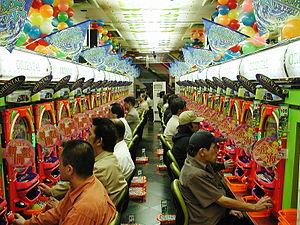
Le pachinko est un appareil que l’on peut décrire comme un croisement entre un flipper et une machine à sous. C'est un automate très célèbre au Japon, on y compte plus de cinq millions de machine.
Un yakuza est un membre d'un groupe du crime organisé au Japon. Les yakuzas sont représentés par quatre principaux syndicats, présents sur tout l'archipel, et possèdent également des ramifications dans la zone Pacifique, et même en Allemagne et aux États-Unis. Ils étaient officiellement 28 200 membres fin 2019, au sens large du terme.